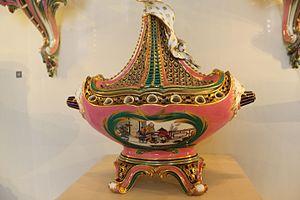
Pot-pourri ""en vaisseau"" ou ""en navire"" - en troisième grandeur - 1760 - Manufacture de Sèvres - Louvre - OA 10965 - Porcelaine tendre, bronze doré - Charles-Nicolas Dodin, peintre - D'après les modèles de Jean. -Claude Duplessis Il s'agissait de l'élément central d'un ensemble de 5 vases où on retrouve une paire de pots-pourris ""fontaine' ou ""à dauphins"", (aujourd'hui au Paul Getty Museum), avec pour caractéristique une garniture à fond rose, vert et bleu lapis et à décor chinois. Le même style se retrouve sur une paire de bras de lumière au Louvre (OA 11027-11028), de même origine. Tout cet ensemble appartenait à Madame de Pompadour et était disposé à l'hôtel d'Evreux à Paris. Neuf autres exemples de pots-pourris ""à vaisseau"" sont actuellement répertoriés dans les Collections Royales anglaises, la Wallace Collection de Londres, Waddesdon Manor, la Frick Collection de New York, Sèvres Porcelain Manufactory - la Walters Art Gallery de Baltimore et le J.-P.Getty Museum de Malibu. On peut voir aussi l'article ""Sèvres pot-pourri vase in the shape of a ship"" sur wikipedia en anglais."
Jean-Claude Chambellan Duplessis, pseudonyme de Giovanni Claudio Ciambellano, est un orfèvre, bronzier, cartonnier, dessinateur et ferronnier, né à Turin en 1699, et mort à Paris en 1774.